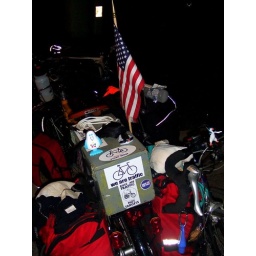
This colorfully decorated bike was spotted at the RAGBRAI overnight stop in North Liberty.